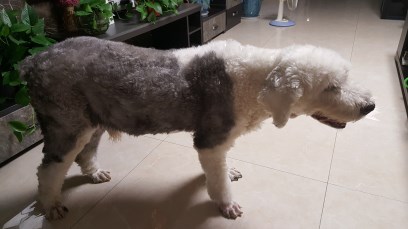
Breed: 257-n000108-Old_English_sheepdog